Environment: real
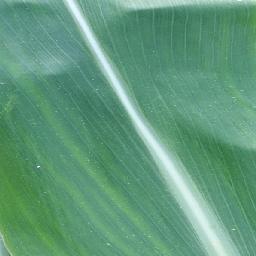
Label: healthy